Majid (Air Defense System)

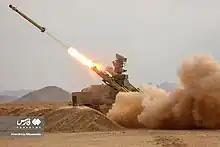

The Majid Air Defense Weapon System, also known as AD-08, is produced by the Defense Industries Organization of the Ministry of Defense and Support of the Armed Forces of the Islamic Republic of Iran, which is actually a short-range, short-altitude surface-to-air weapon system. The Majid system made its initial appearance during a parade on April 18, 2021, and was subsequently utilized in the military exercises known as 'Defenders of the Sky of Velayat 1400' in the same year.